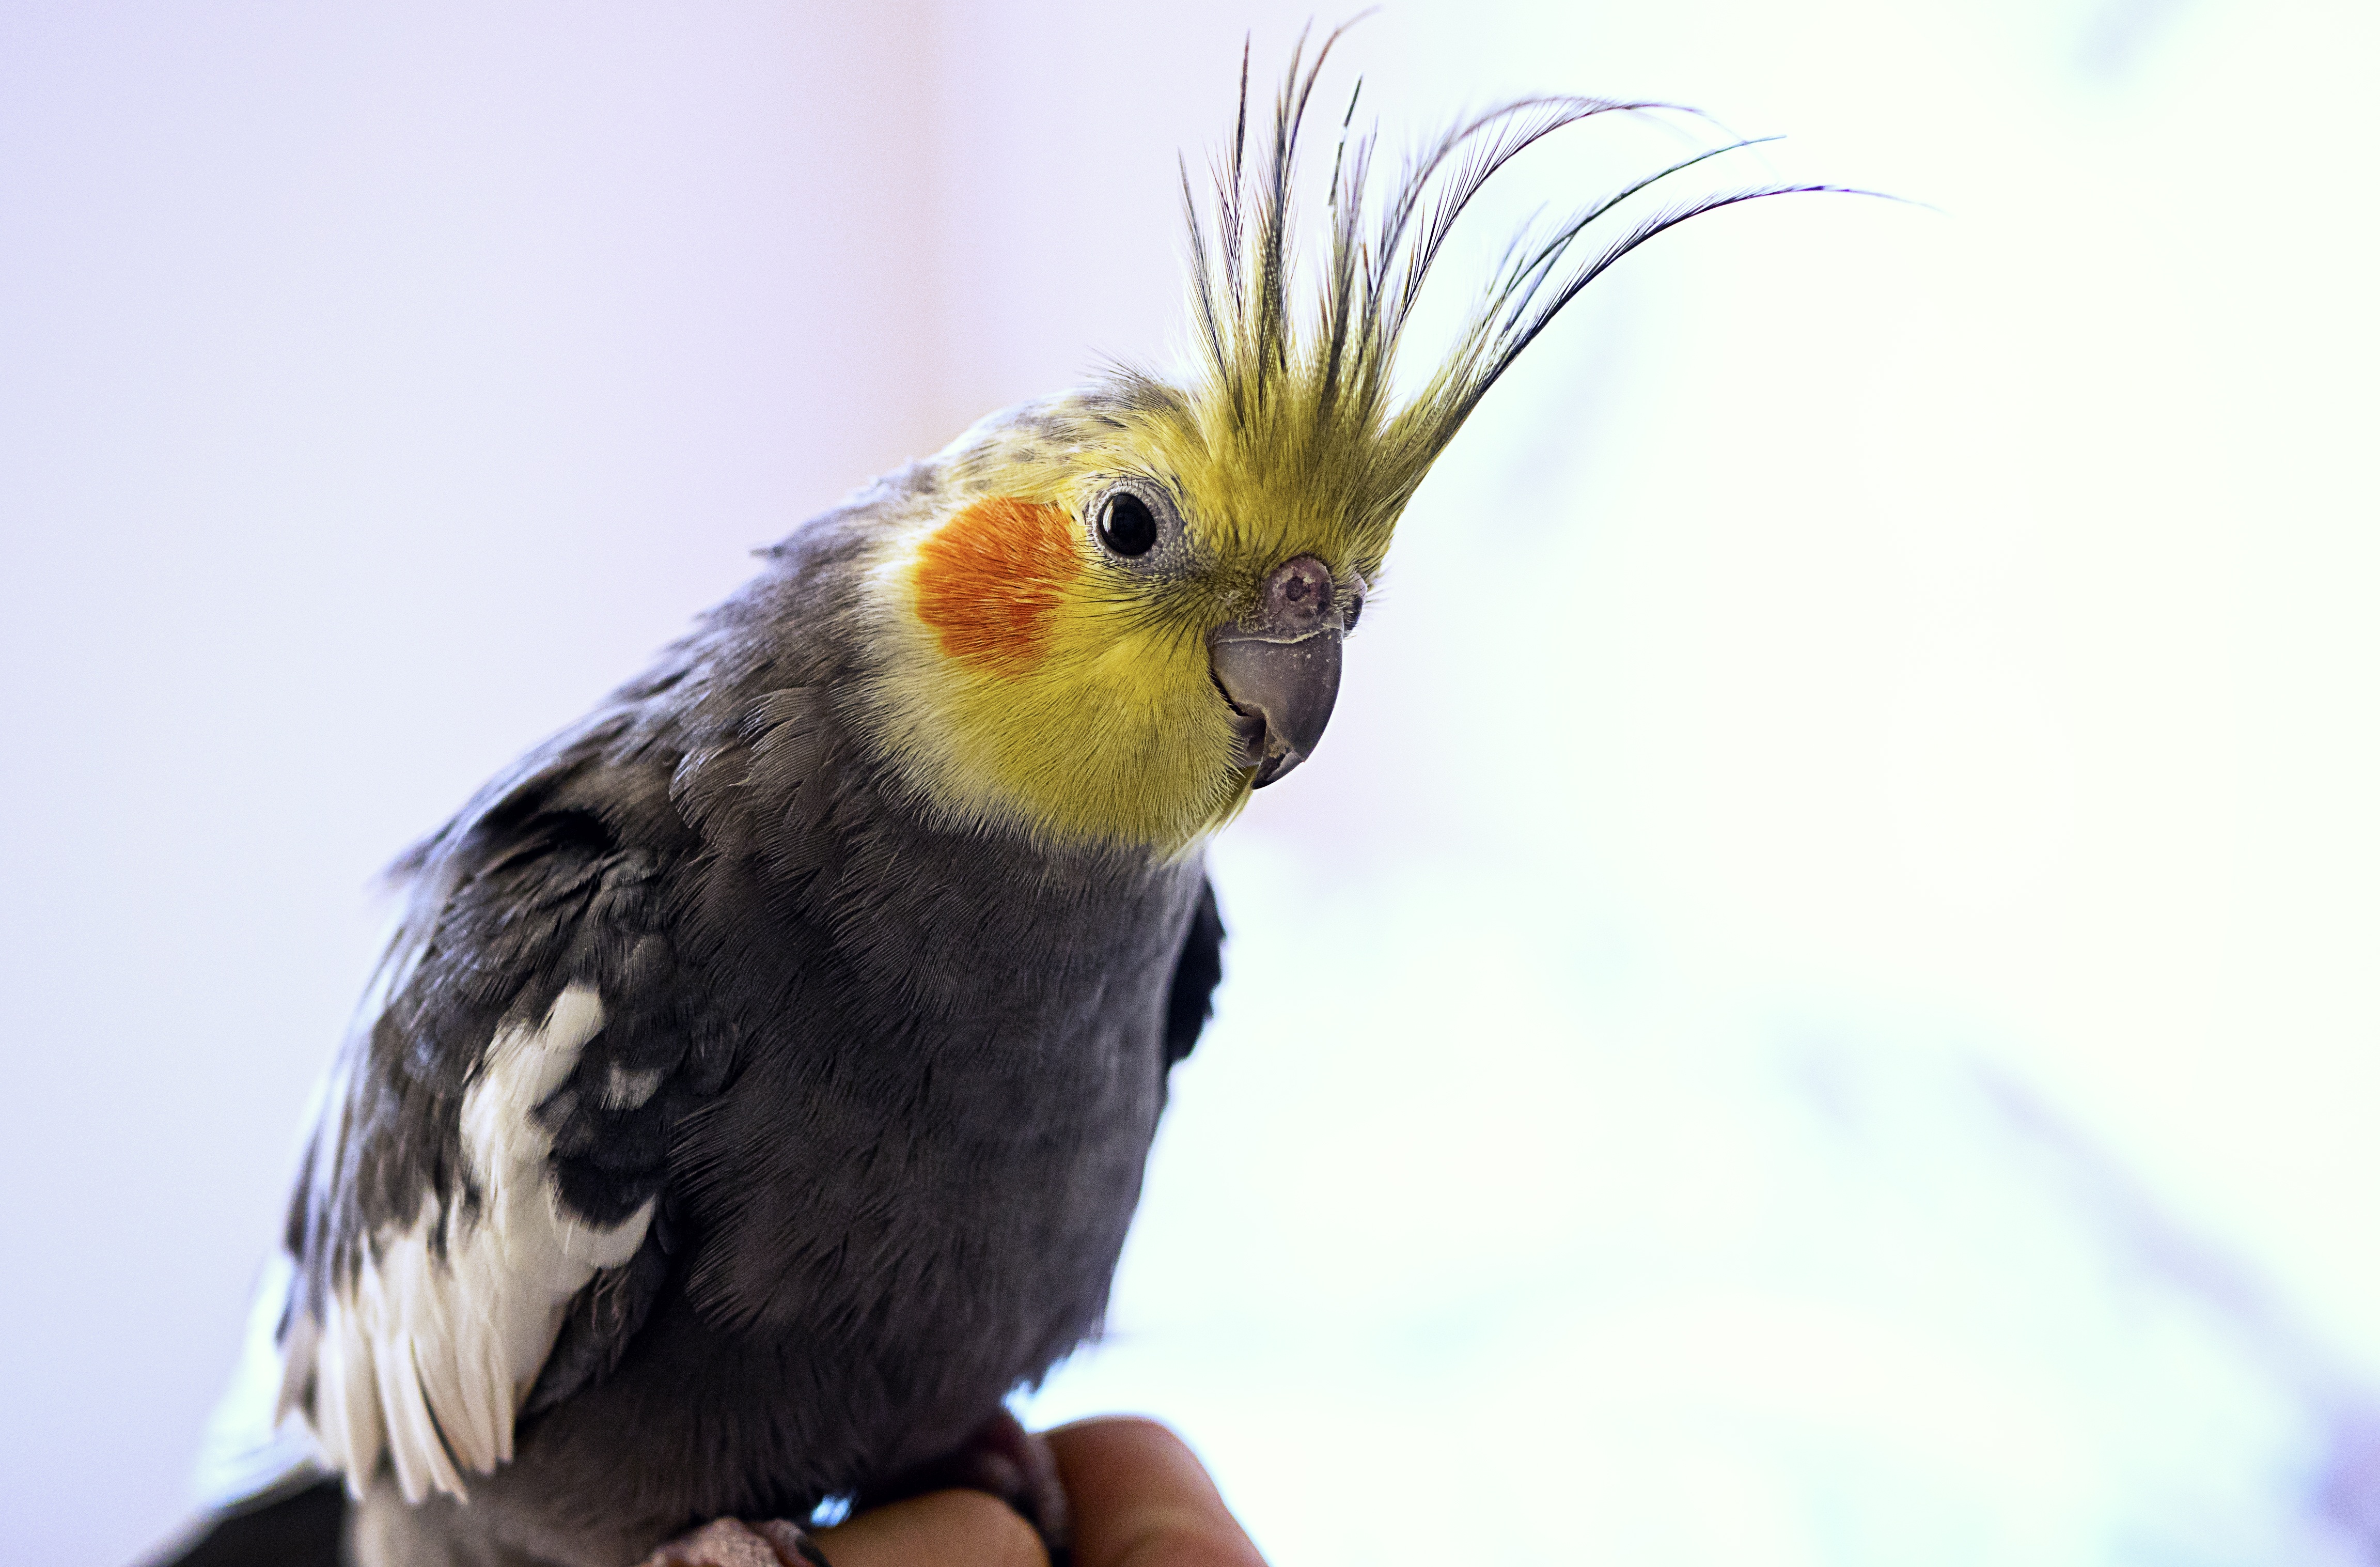
nature, bird, wing, white, animal, male, wildlife, wild, pet, beak, tropical, colorful, yellow, feather, avian, fauna, close up, crest, face, grey, wings, bright, vertebrate, parrot, expression, exotic, parakeet, cockatiel, cockatoo, perching bird, common pet parakeet